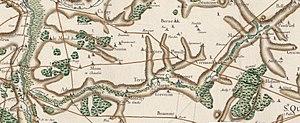
Le cours de l'Omignon au XVIIIè siècle d'après la carte de Cassini
L'Omignon est une rivière française des départements de l'Aisne et de la Somme, dans l'ancienne région Picardie, intégrée dans celle des Hauts-de-France, et un affluent droit de la Somme.